Indrajit

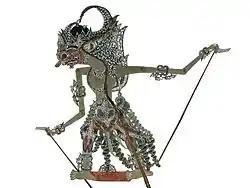
Wayang Figure Of Indrajita.

Indrajita was the eldest son of Ravana and his wife Mandodari. He was named Meghanada after his birth because his birth cry sounded like thunder. However, Shani (Saturn) had disobeyed Ravana's orders and had settled in the 12th house of Meghanada's horoscope. Ravana became furious at this and blamed Shani. Due to the state of Shani, Meghanada had to die at the hands of Lakshmana in the war between Prince Rama and Ravana.